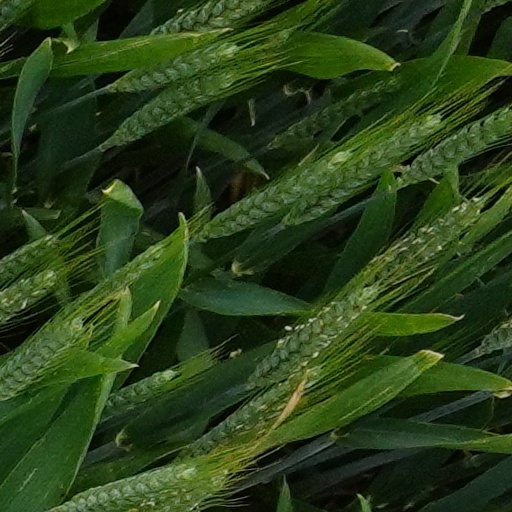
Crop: wheat